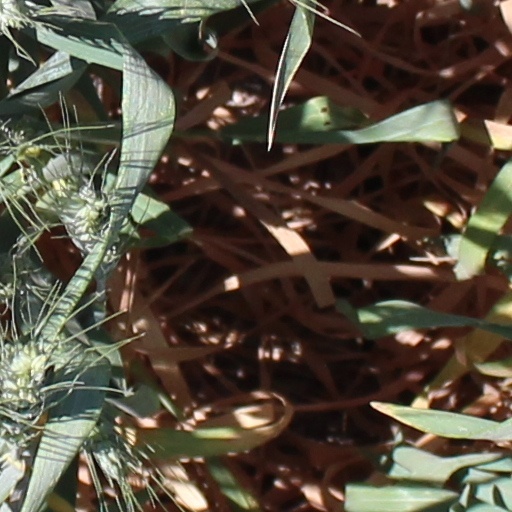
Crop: wheat